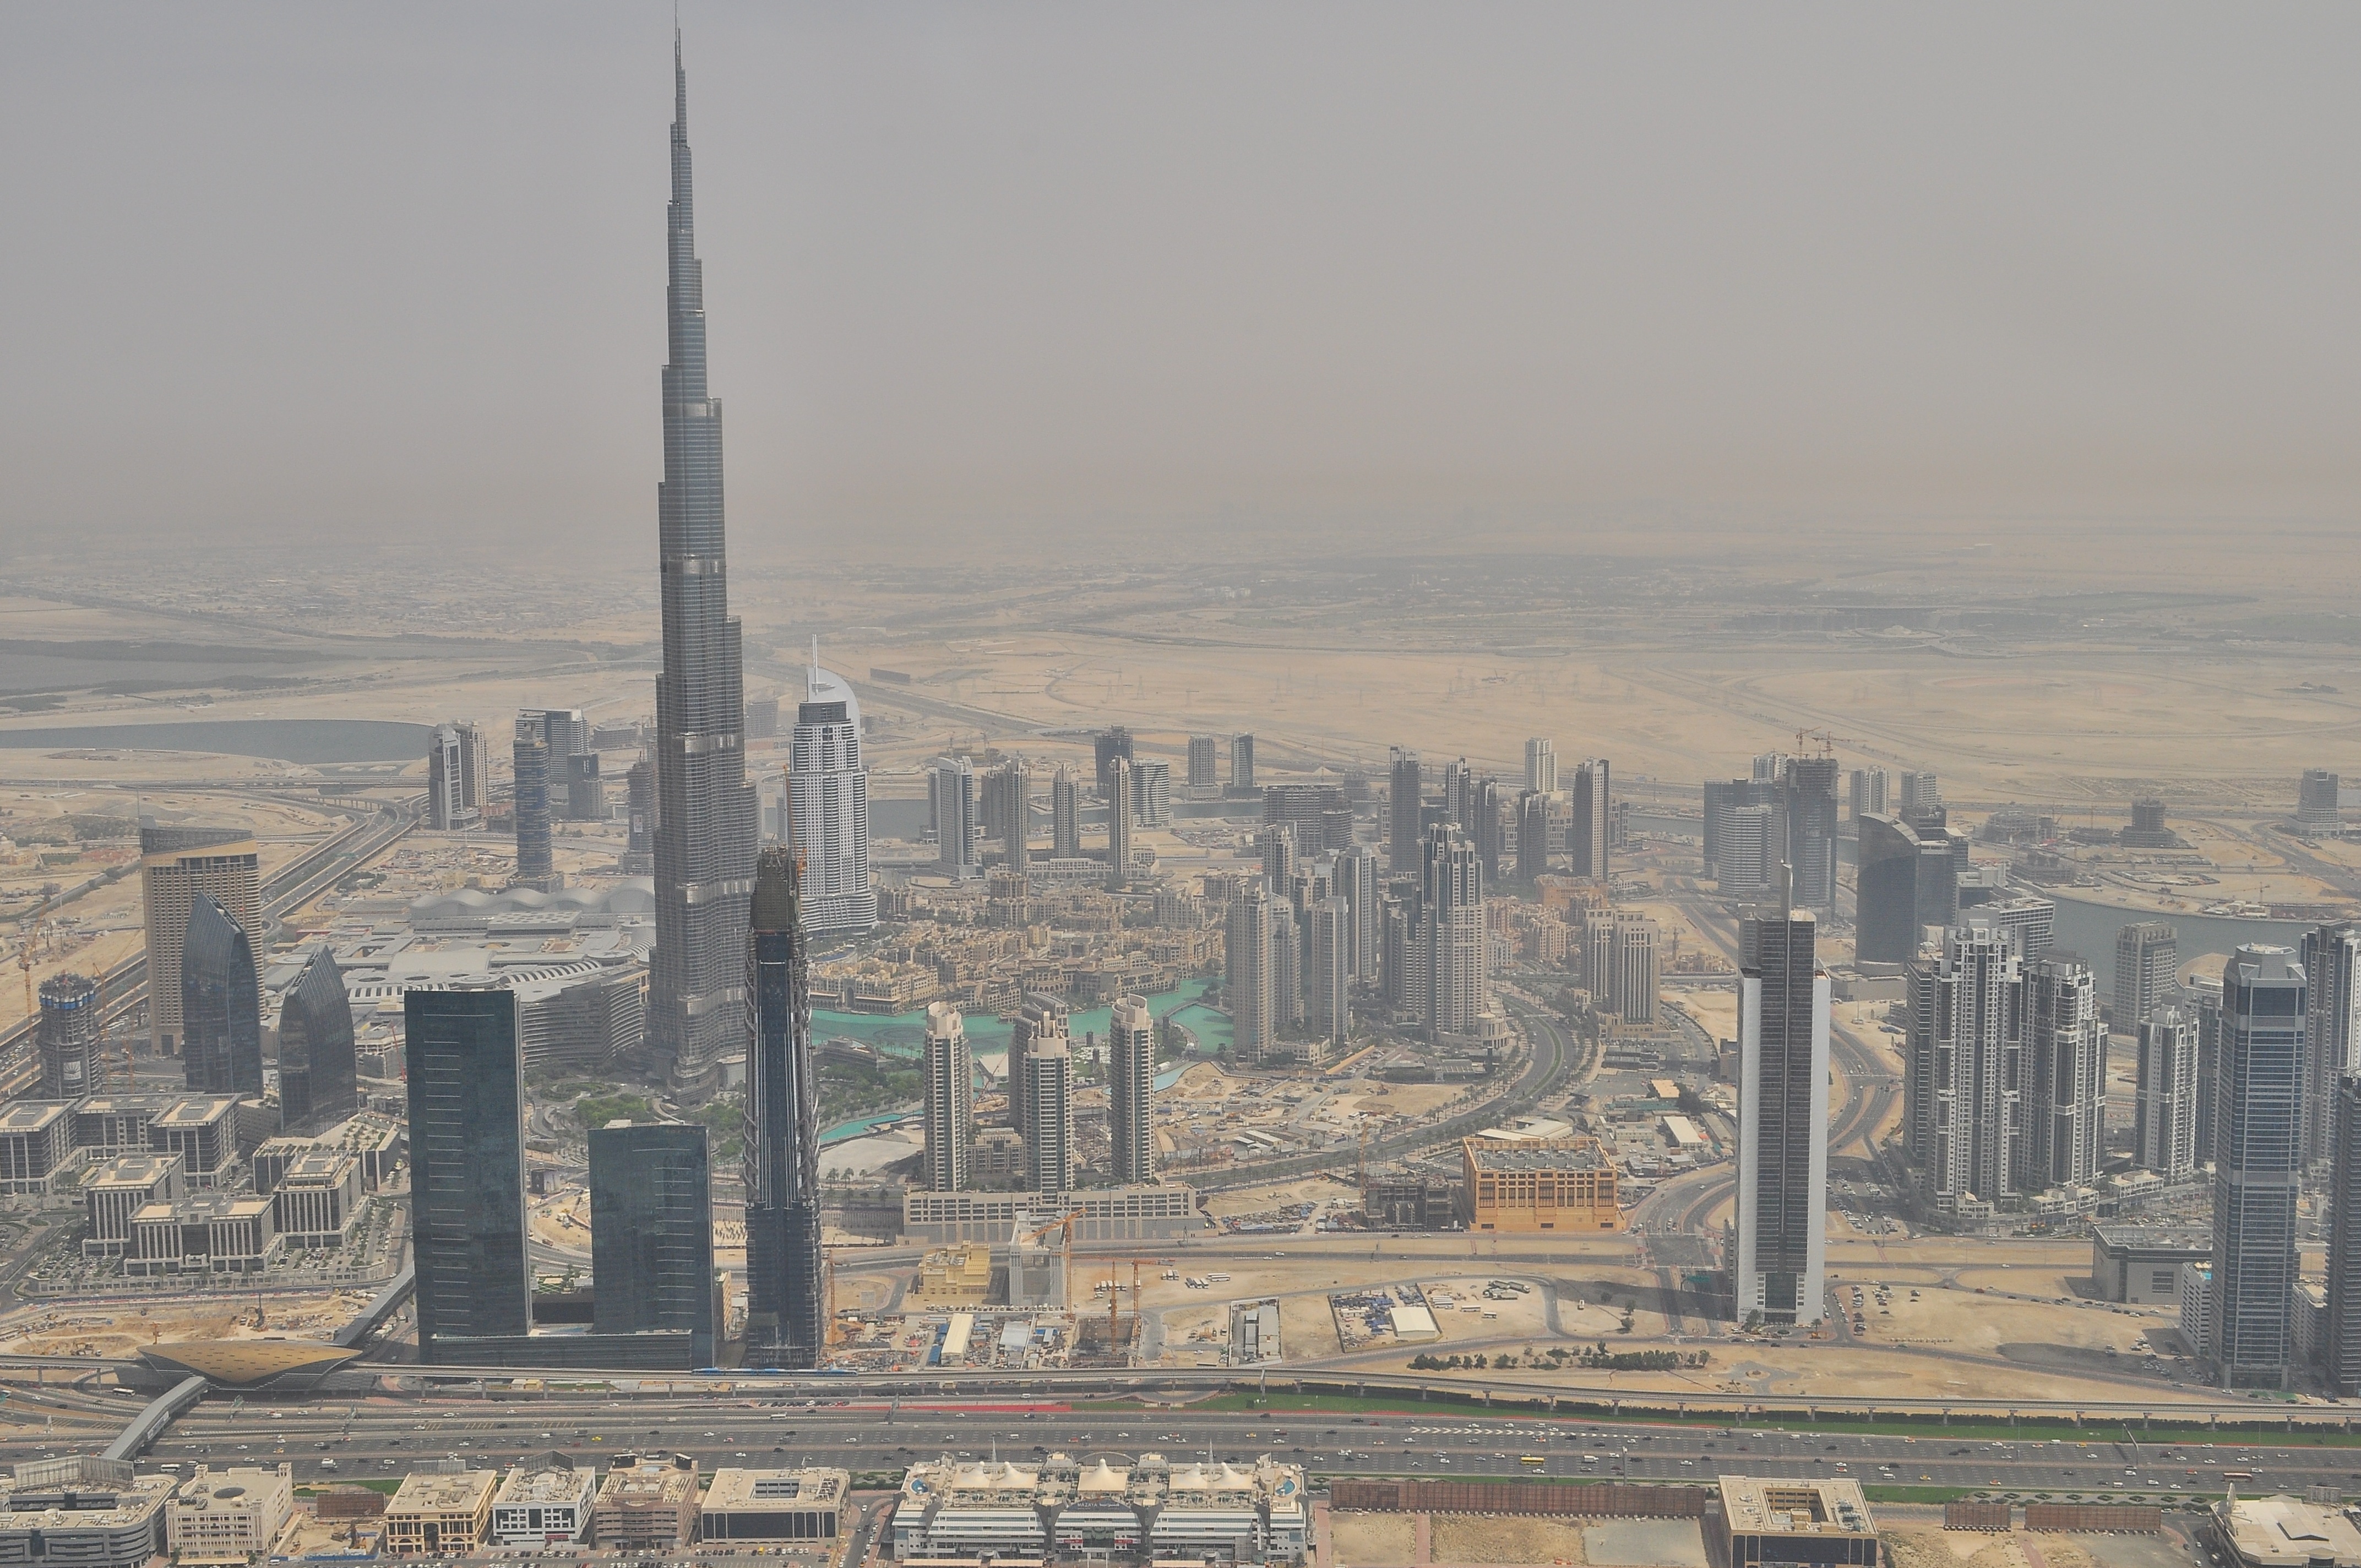
horizon, skyline, street, town, building, city, skyscraper, cityscape, downtown, tower, haze, landmark, spire, metropolis, aerial photography, urban area, atmospheric phenomenon, human settlement